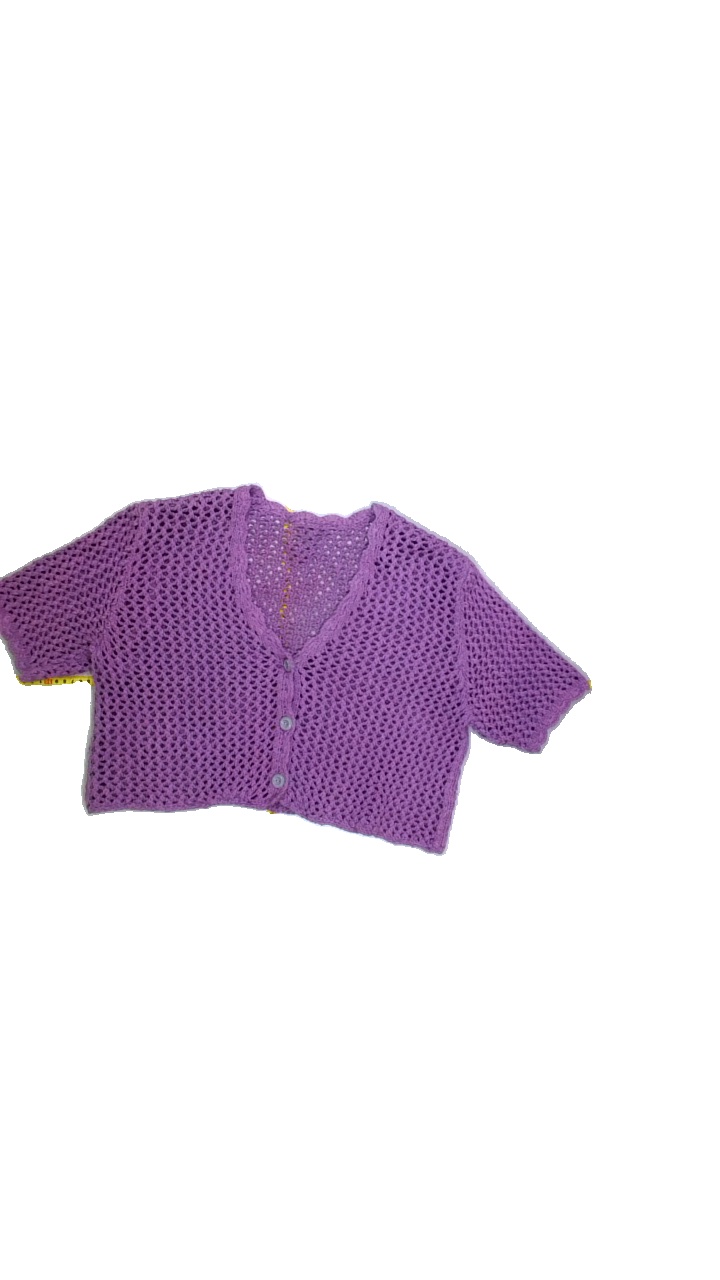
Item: Cardigan (Ladies)
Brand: Not Applicable
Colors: Purple
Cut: Regular, V-collar
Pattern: Plain
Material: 100%cotton
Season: All
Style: No trend
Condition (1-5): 4
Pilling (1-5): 3
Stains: Yes
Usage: Export
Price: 50-100